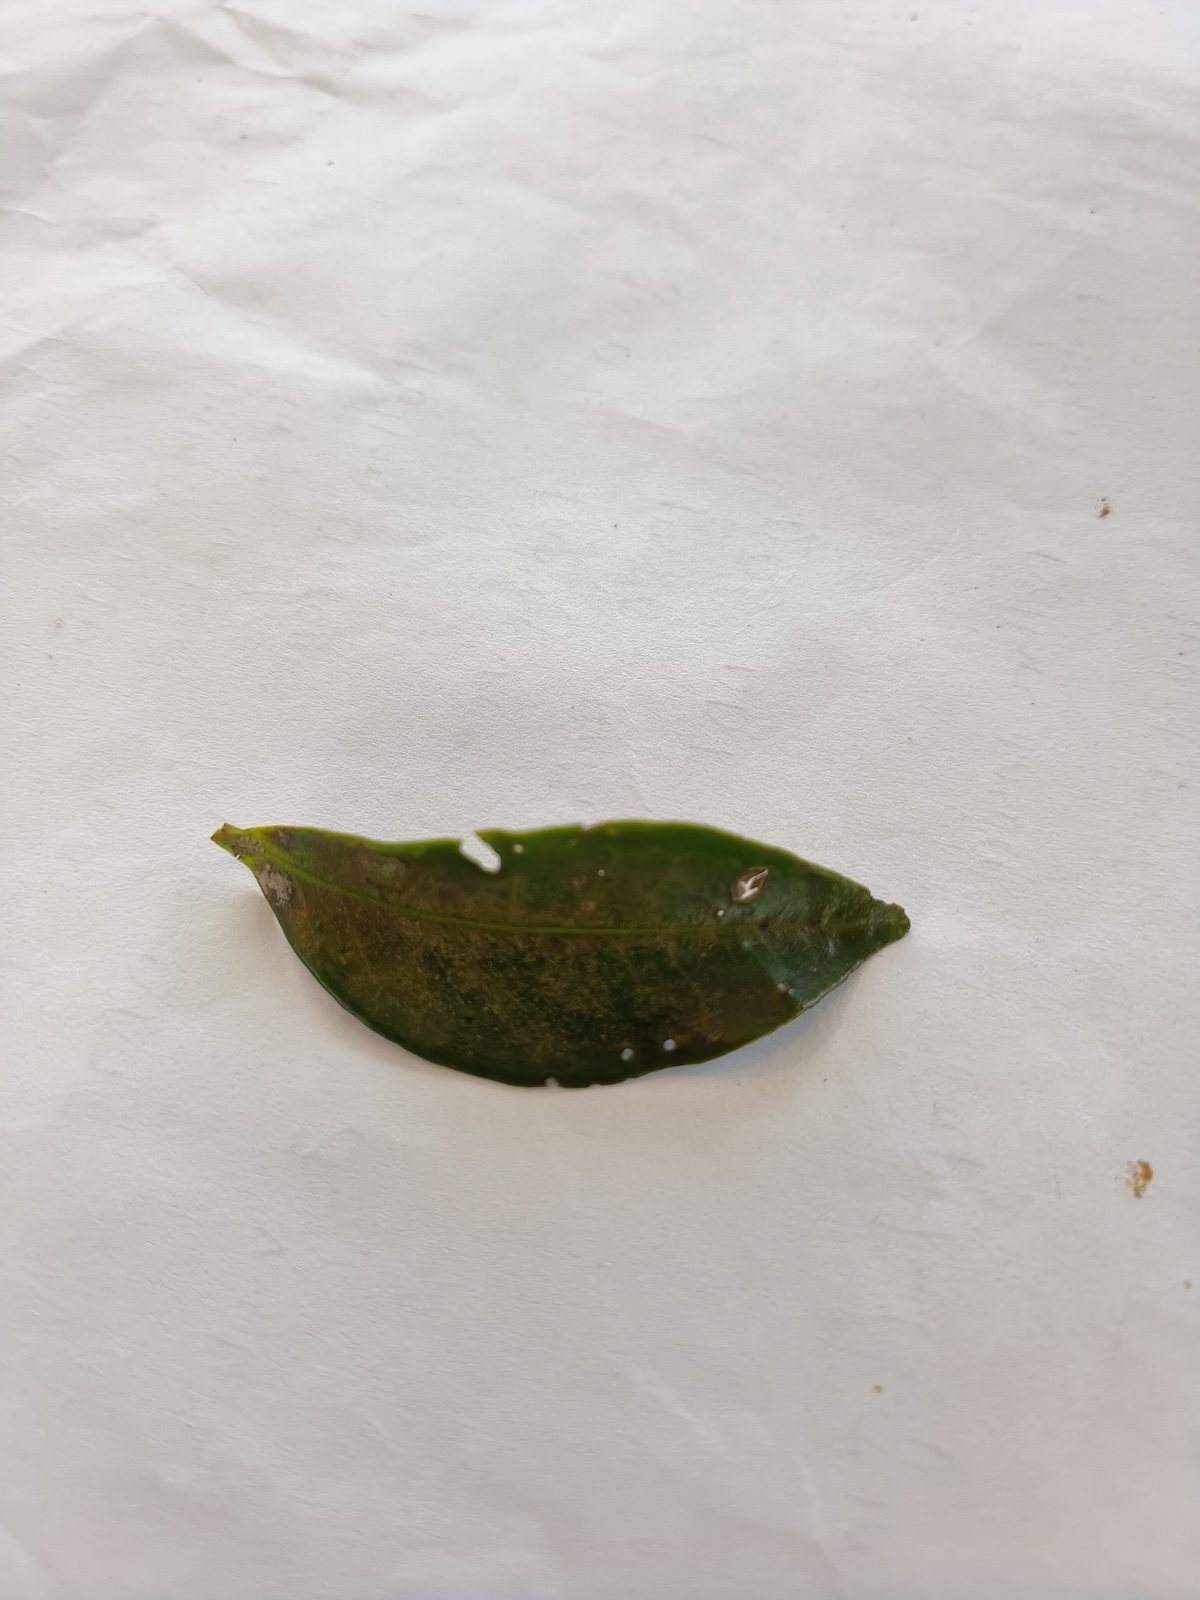
Label: Red spider